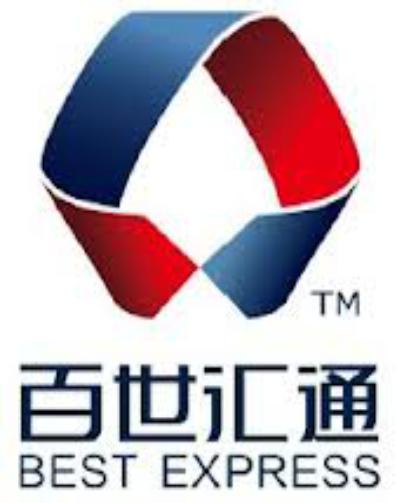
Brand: BEST EXPRESS-1
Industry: Others